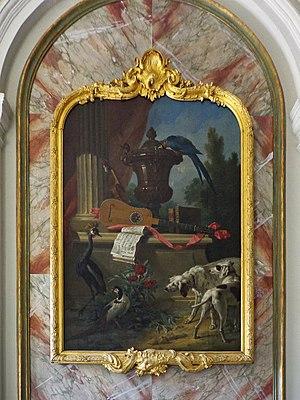
Oeuvre de Jean-Baptiste Oudry datée de 1742